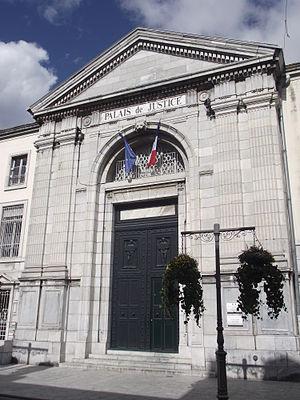
Tribunal de grande instance de Tarbes (Hautes-Pyrénées, France)
Tarbes est une commune du Sud-Ouest de la France, préfecture du département des Hautes-Pyrénées, en région Occitanie. Elle est située sur l'axe pyrénéen qui va de l'Atlantique à la Méditerranée, non loin de la frontière franco-espagnole.